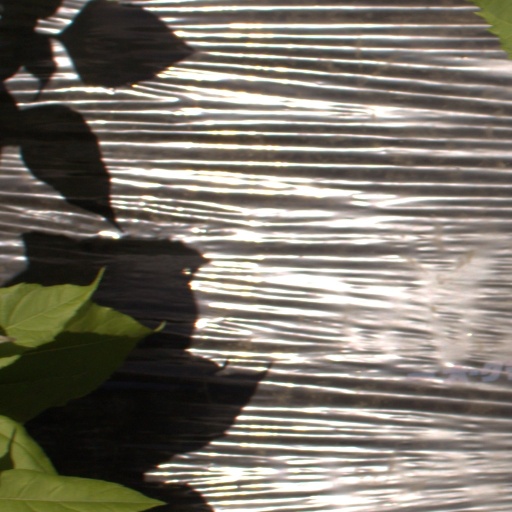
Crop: Jerusalem artichoke